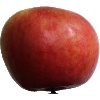
Label: apple_crimson_snow